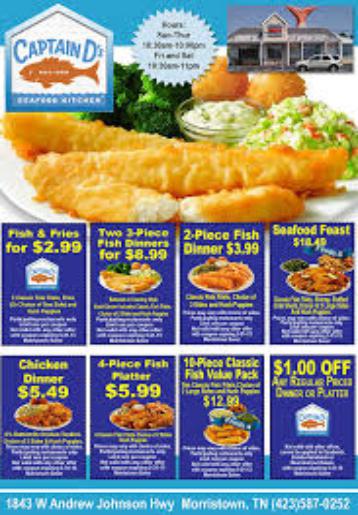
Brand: Captain D's
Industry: Food